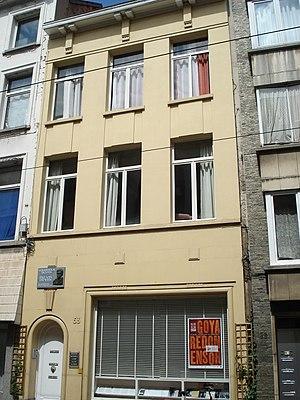
ba